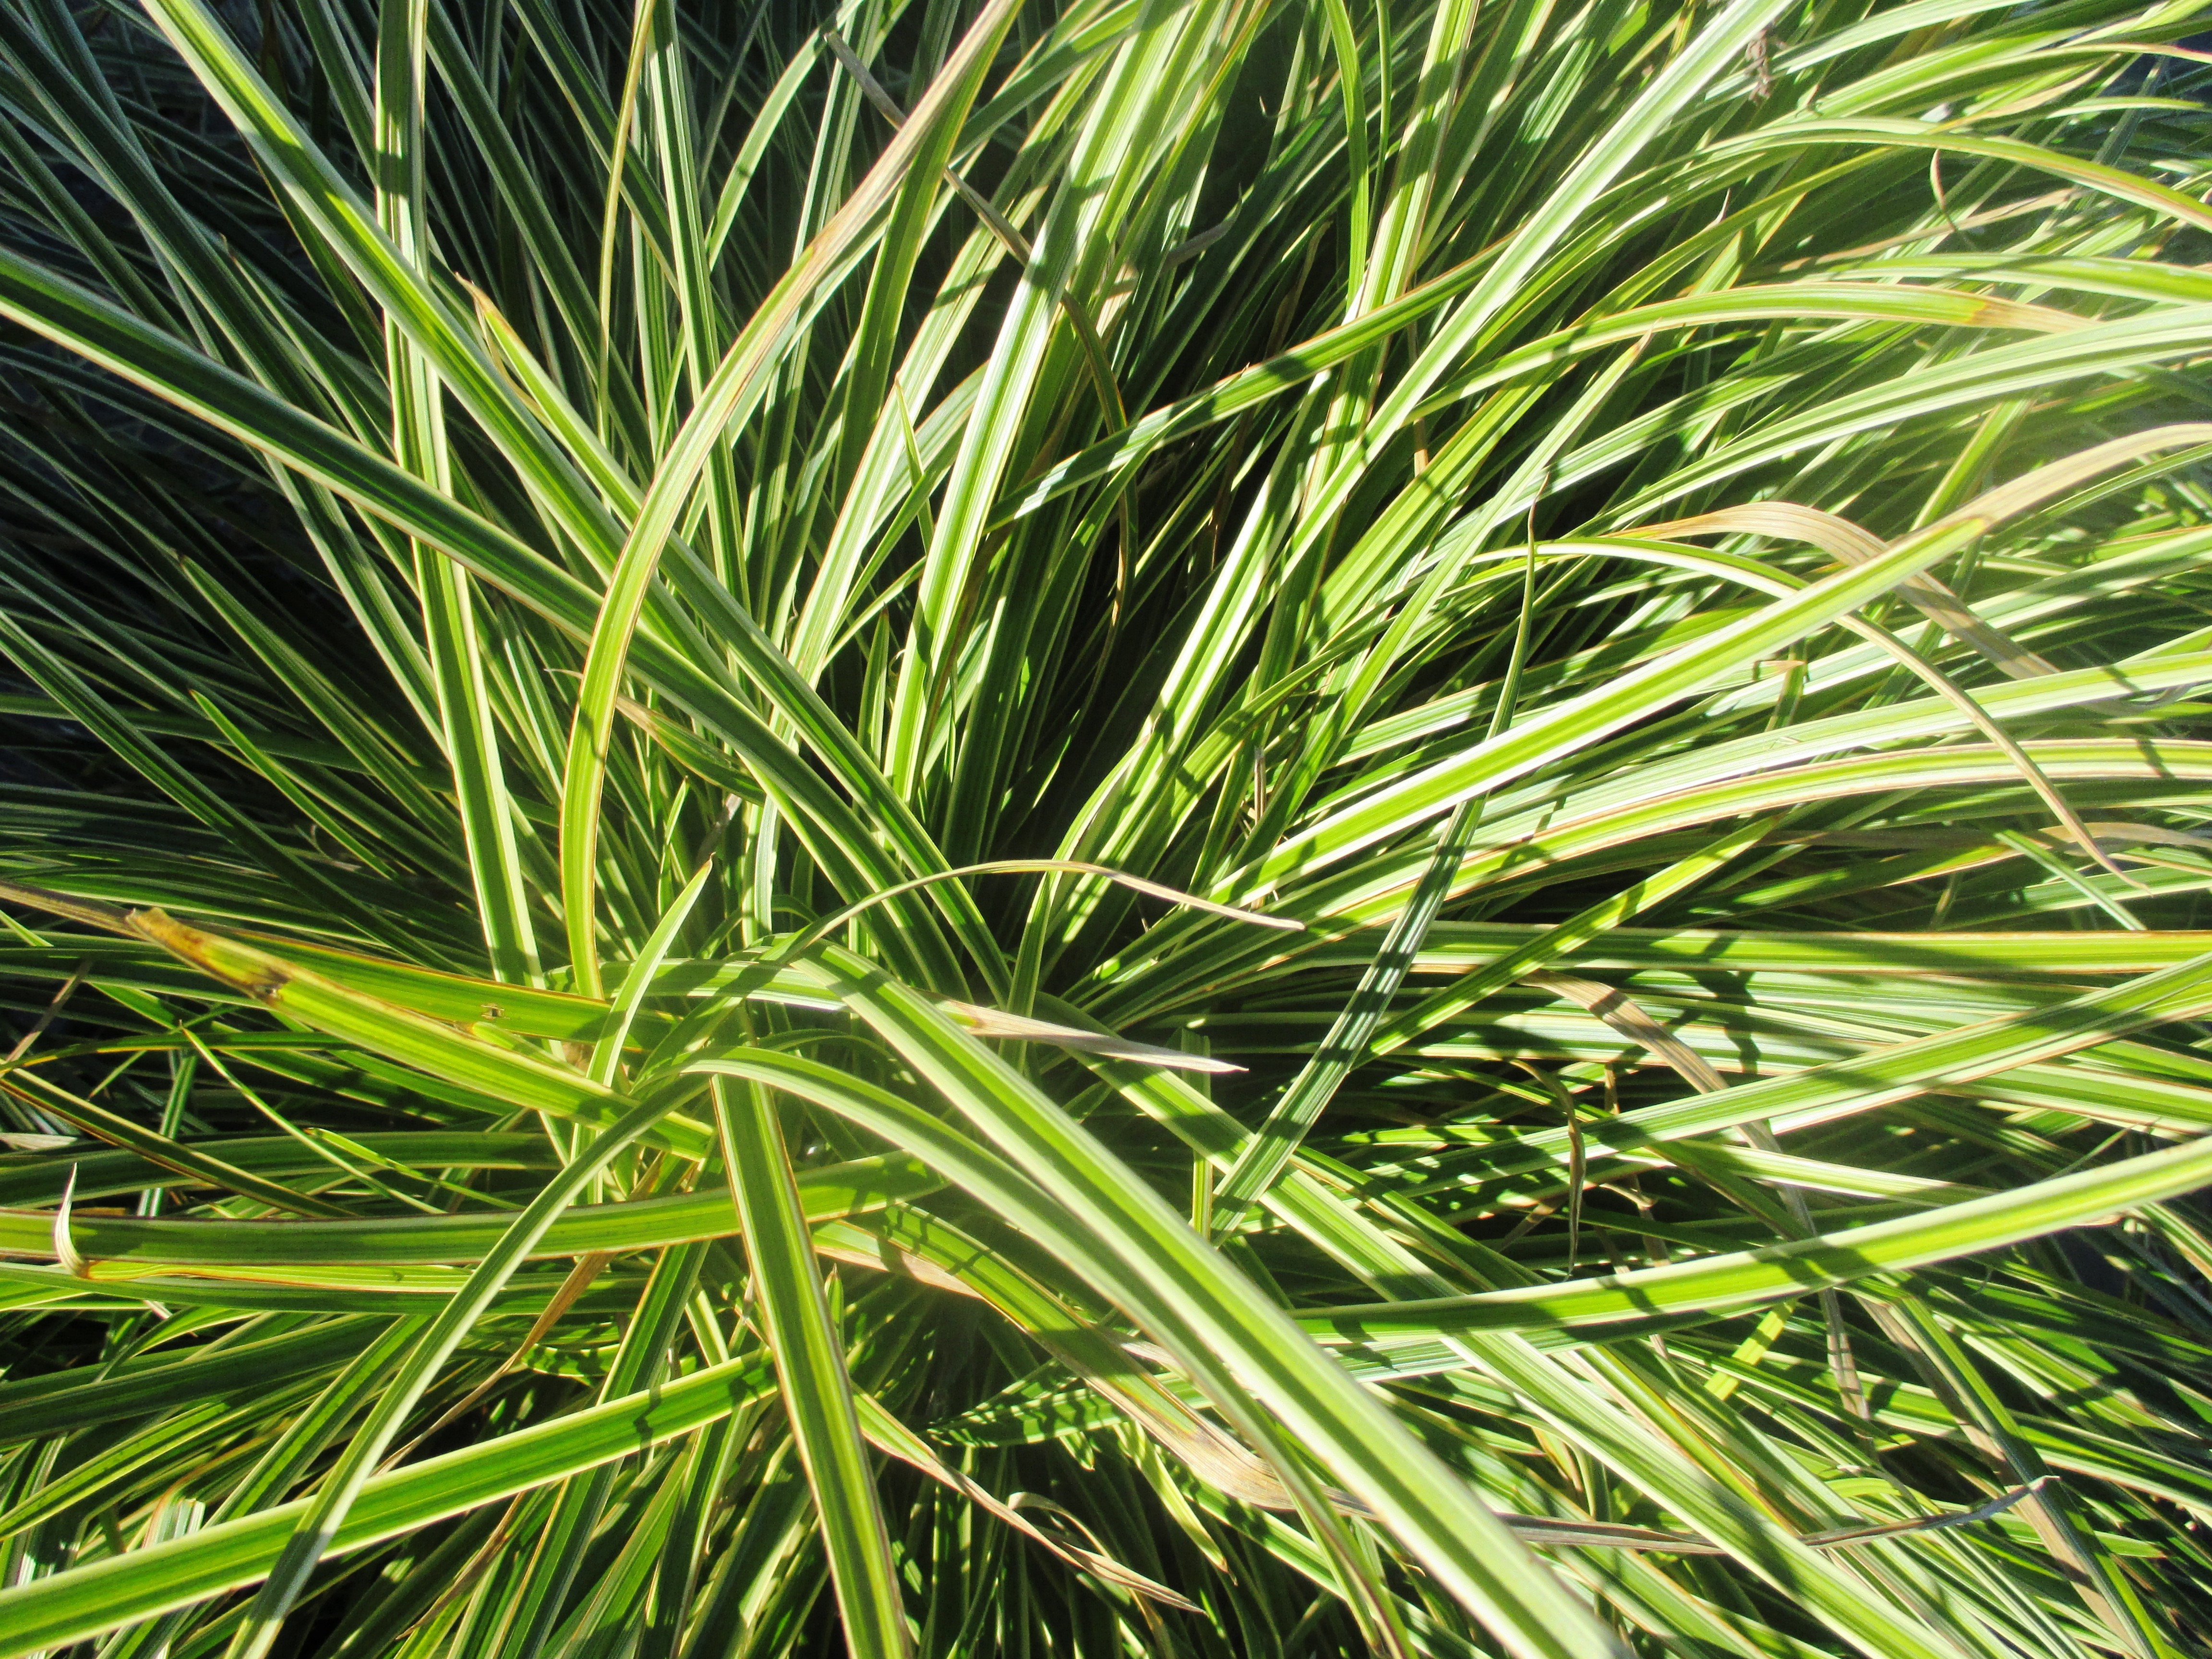
tree, nature, grass, branch, plant, lawn, leaf, flower, green, crop, botany, garden, shrub, bamboo grassedit this page, flowering plant, grass family, plant stem, woody plant, land plant, arecales, palm family, saw palmetto